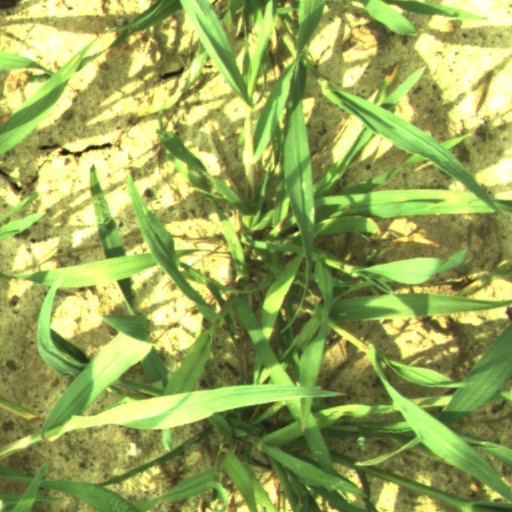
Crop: wheat